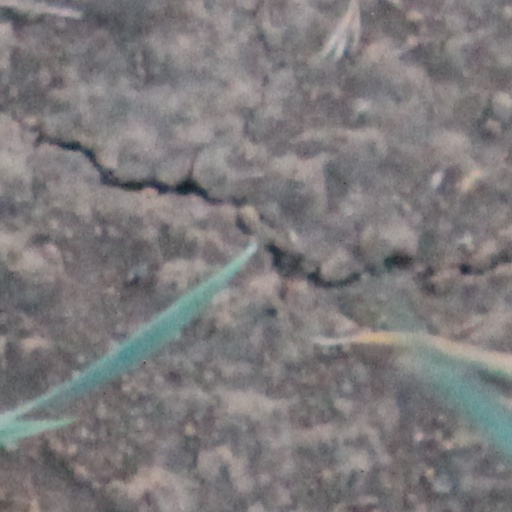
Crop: wheat